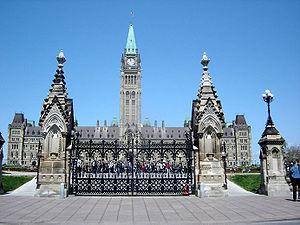
La Porte de la reine est l'entrée cérémoniale de la Colline du Parlement à Ottawa, au Canada.